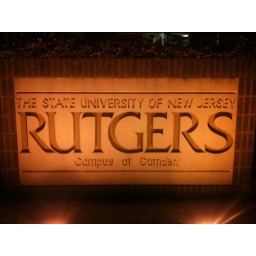
The sign that's located at the entrance to the main building of the university located in Camden New Jersey.